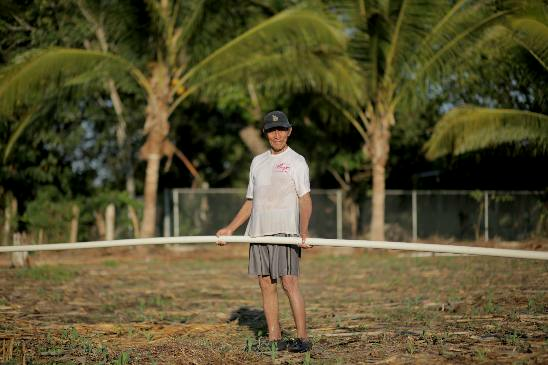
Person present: Yes